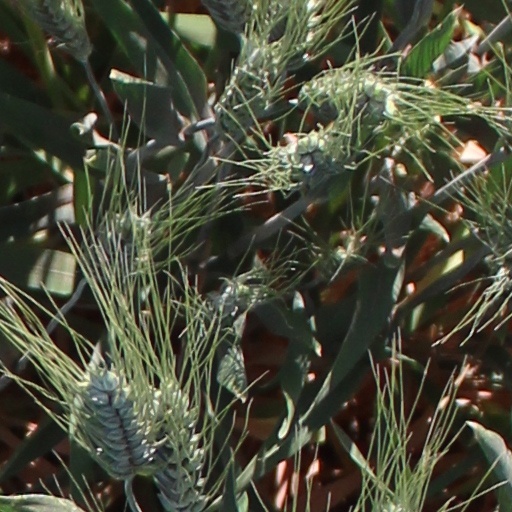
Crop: wheat